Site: brandenburg
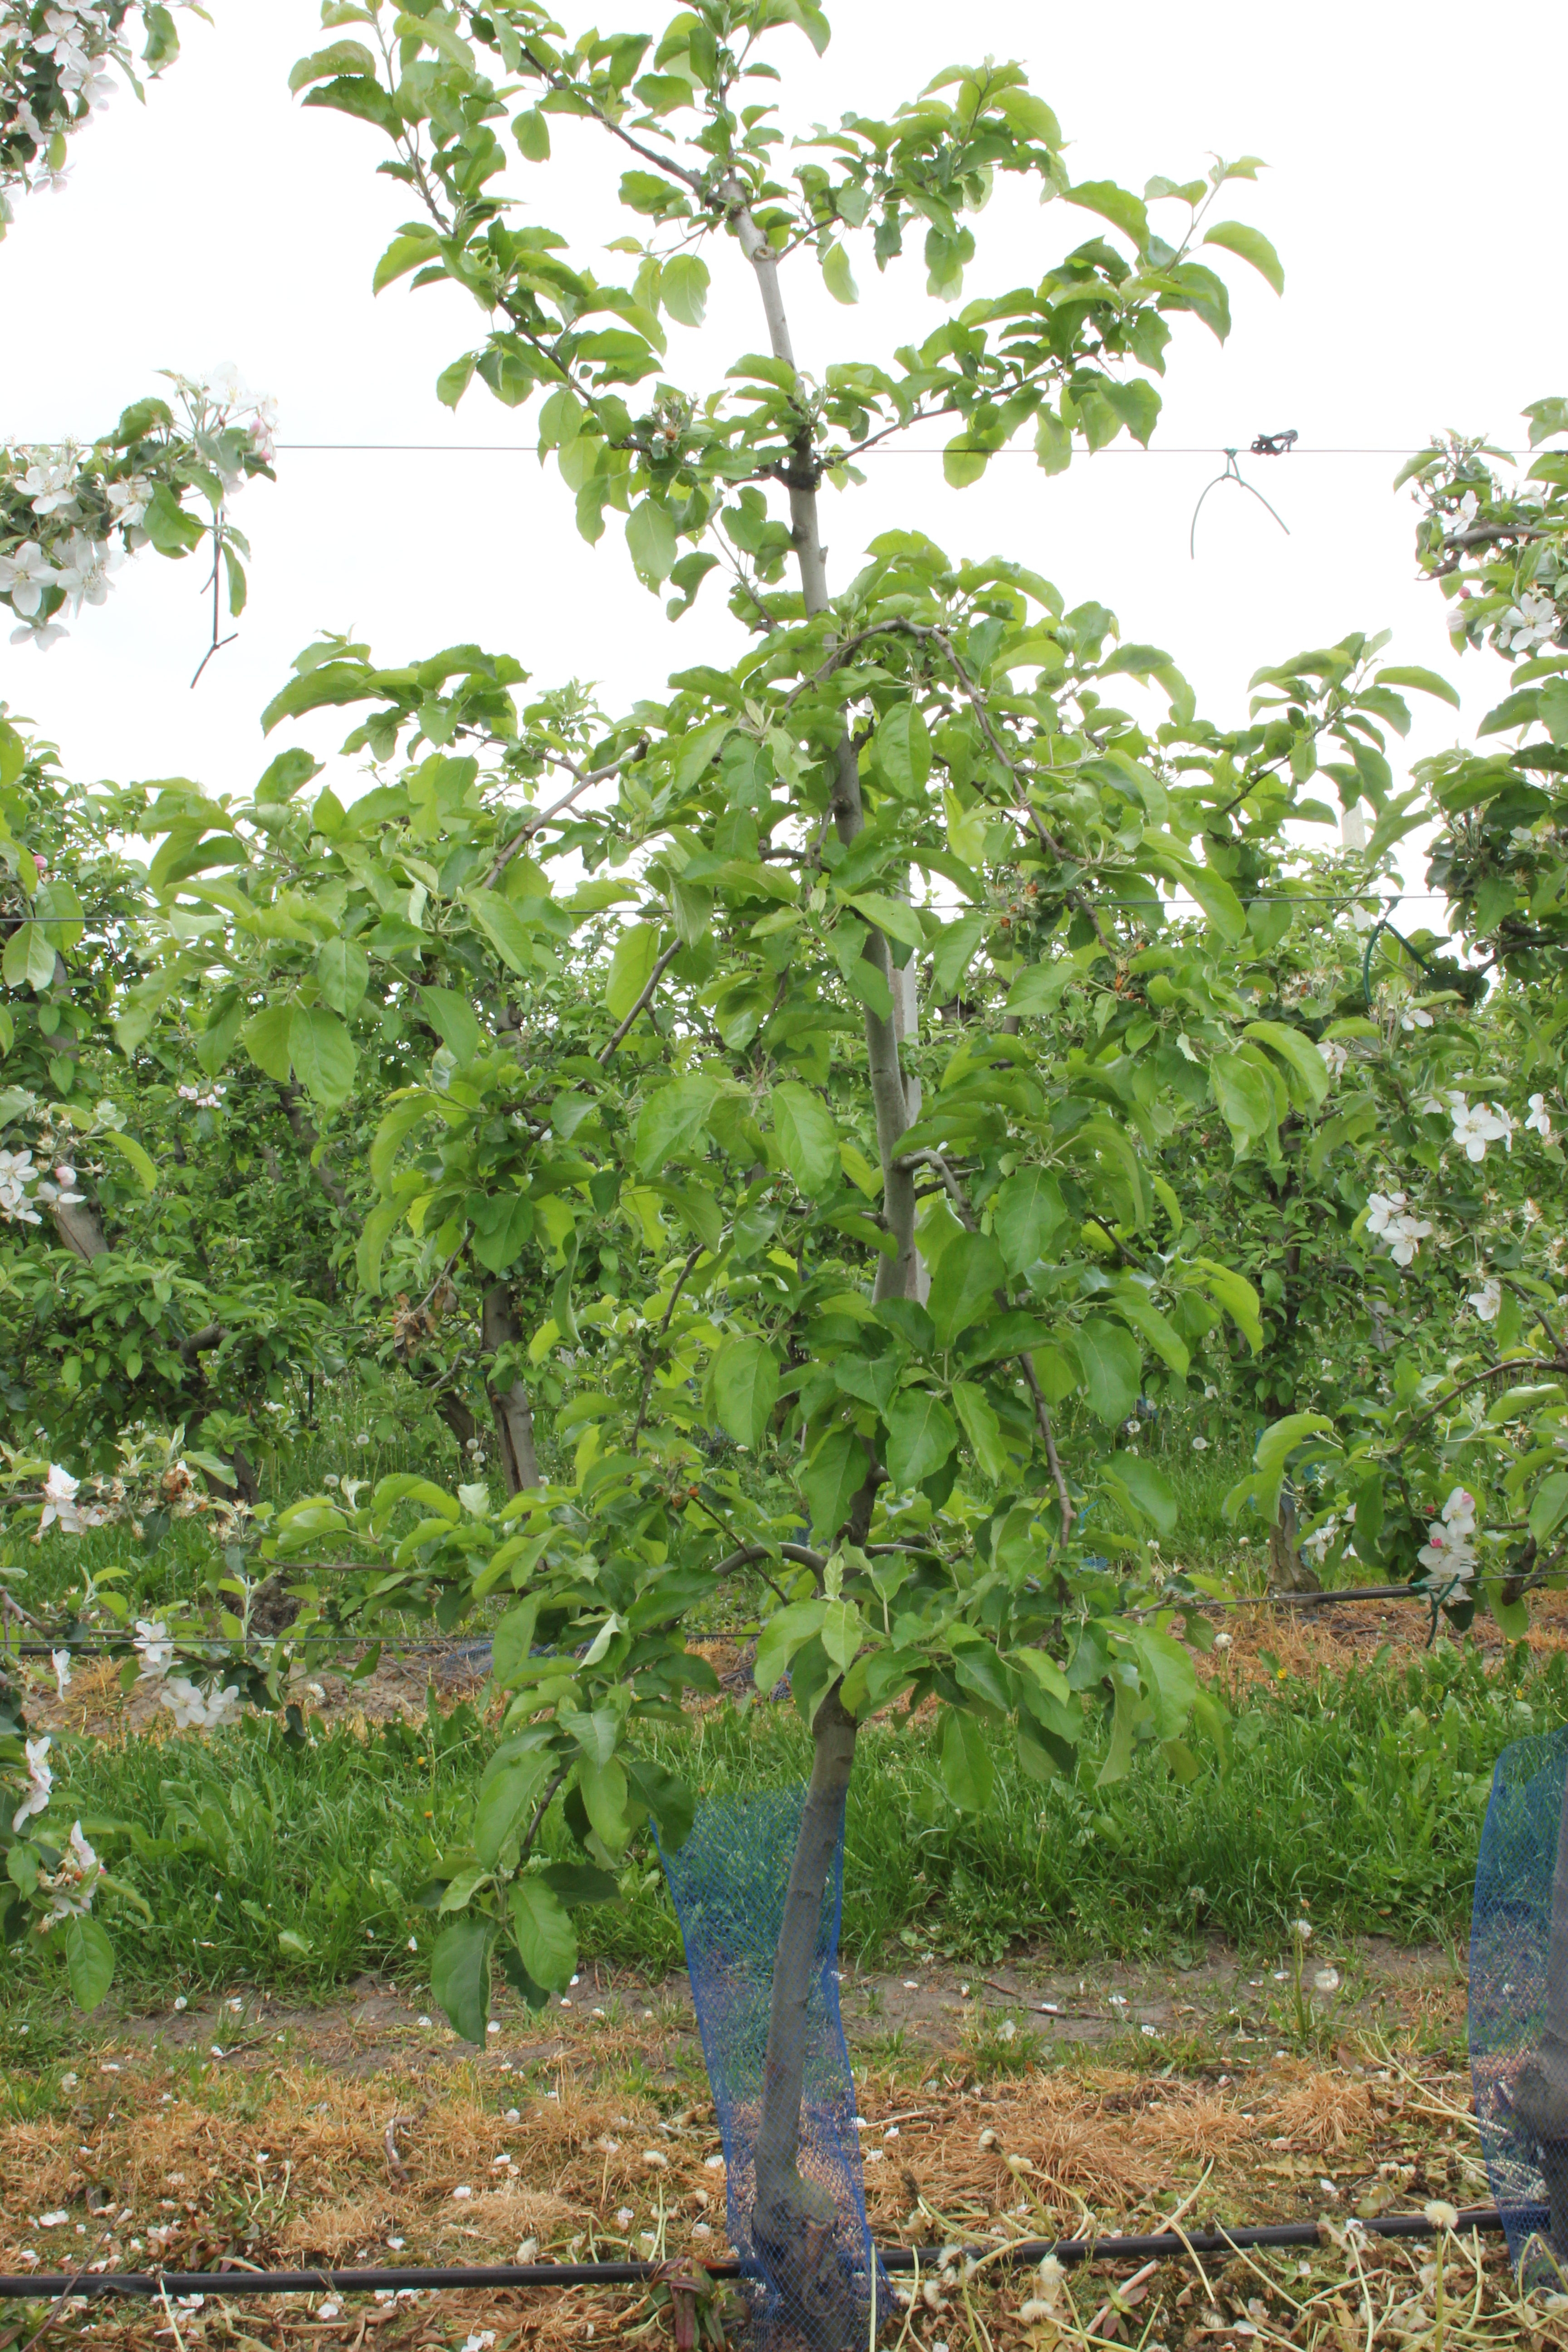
Growth stage (BBCH 67): Flowering